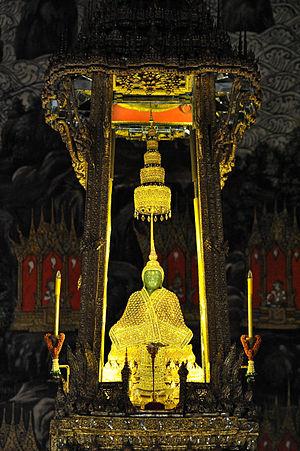
Le Bouddha d'émeraude est une statue en jadéite vénérée à Bangkok dans la chapelle royale du Grand Palais ; elle est l'emblème religieux et symbolique de la dynastie Chakri, le palladium du pays. Haute de 76,2 cm, elle est habituellement vêtue d'or.